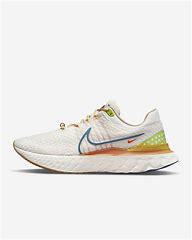
Brand: Nike
Model: React Infinity Run Flyknit 3